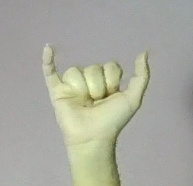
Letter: ya